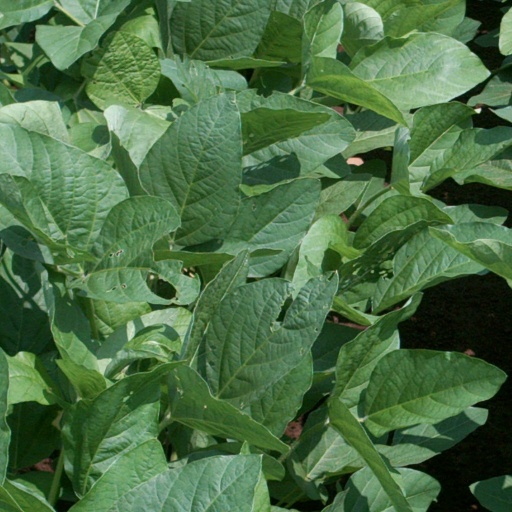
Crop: soybean